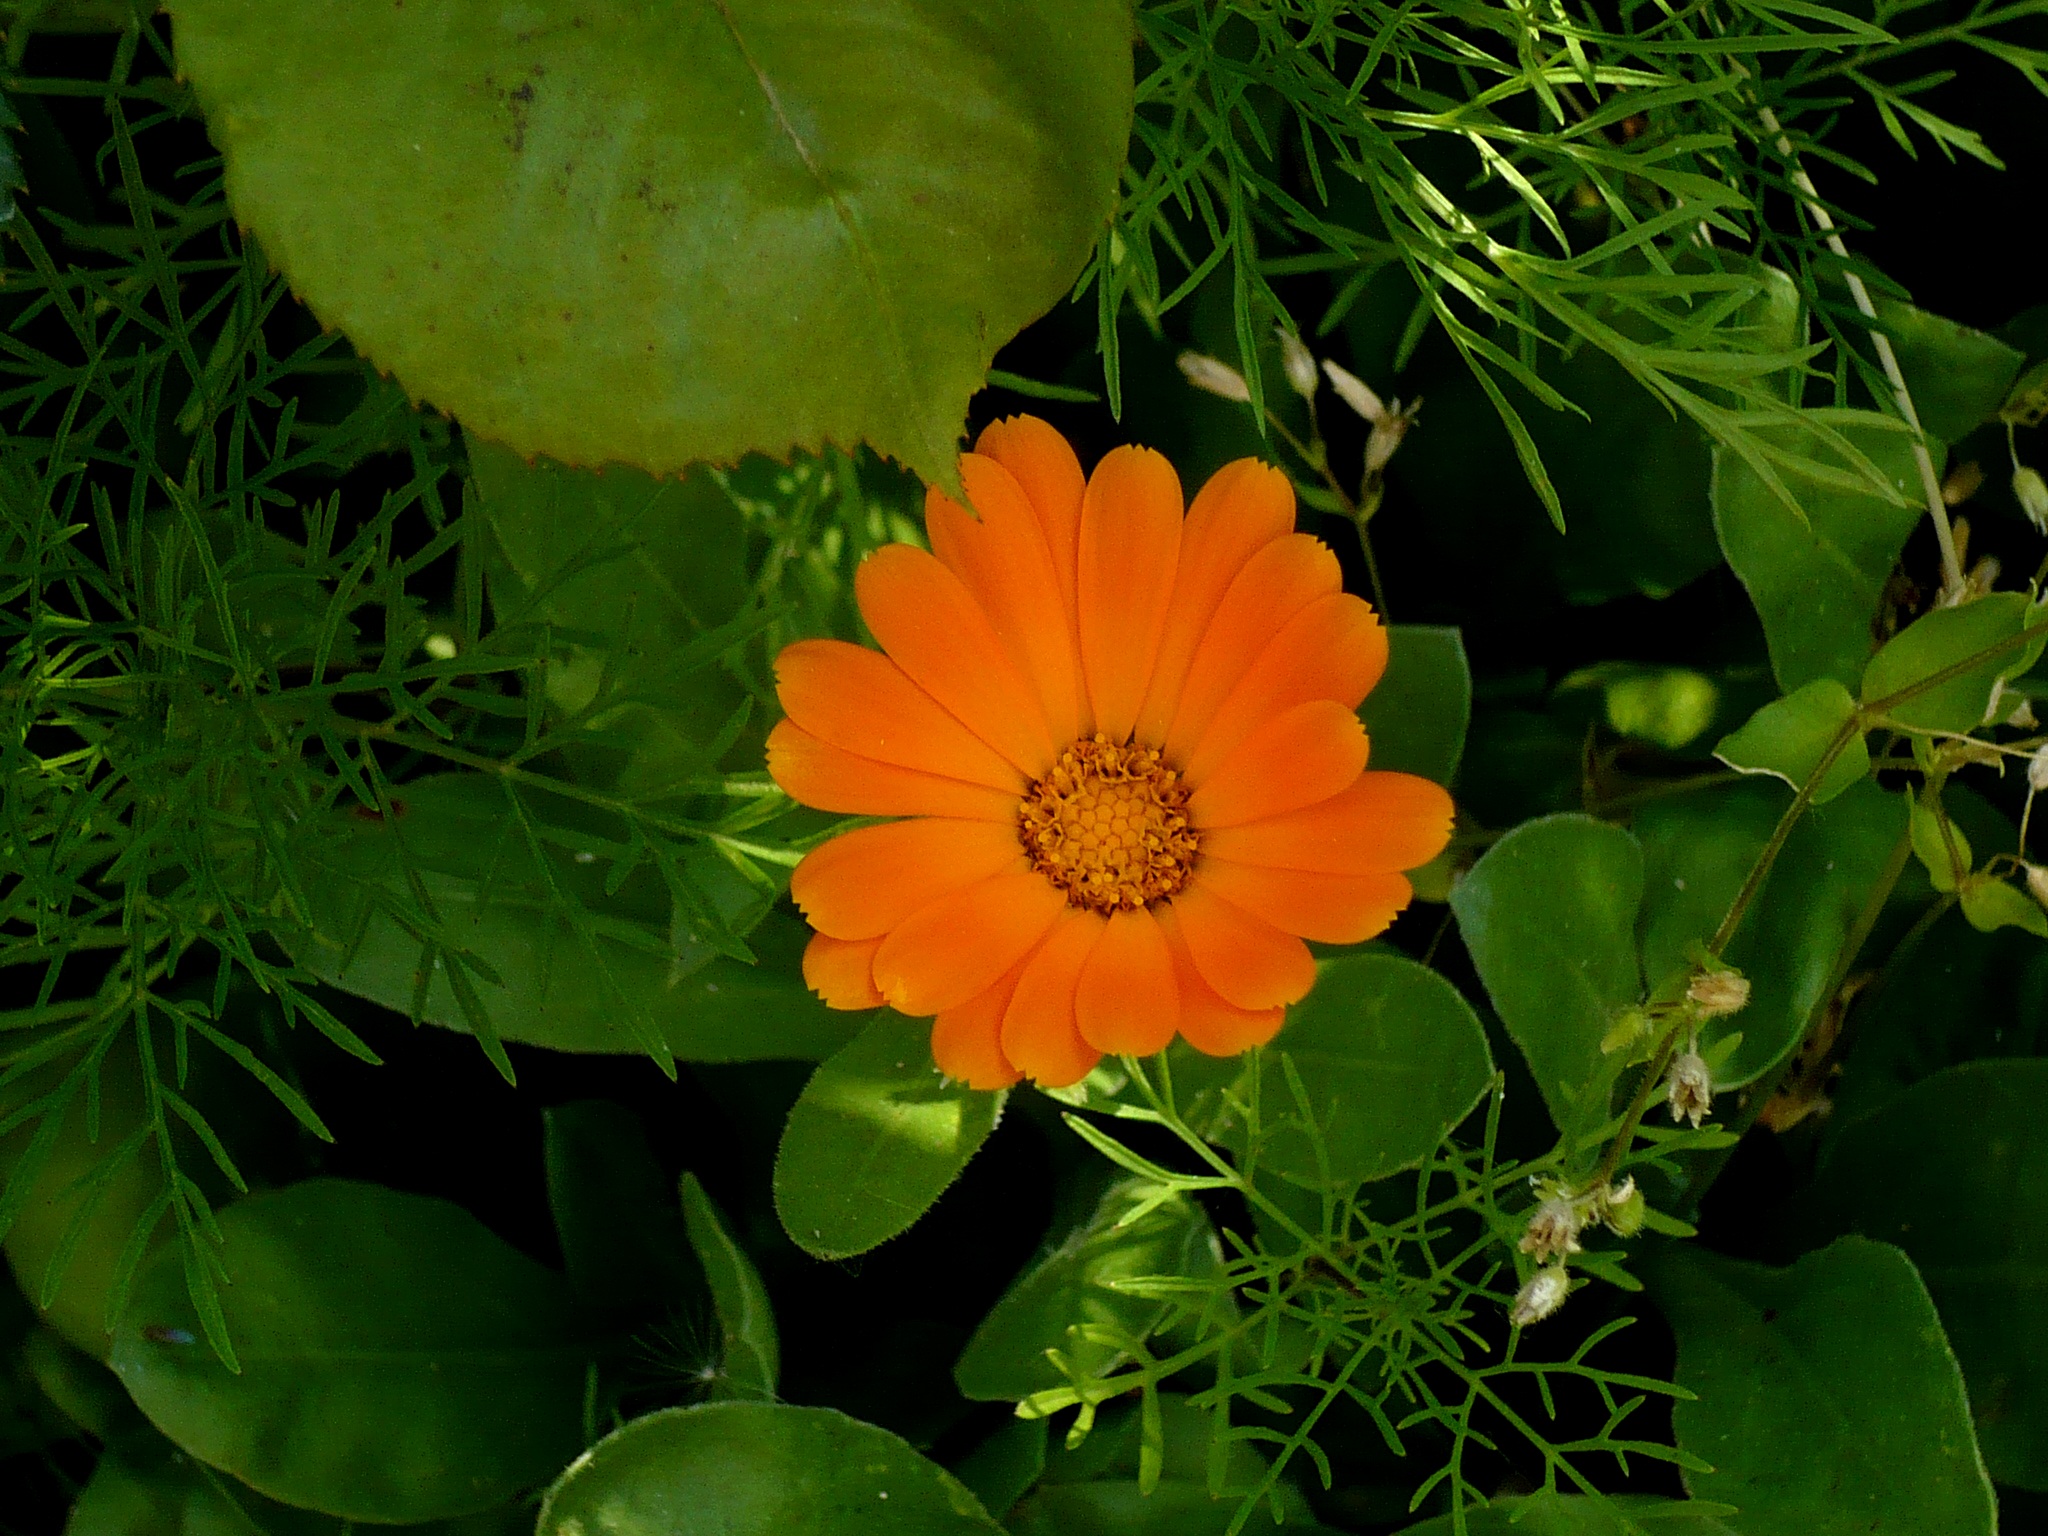
nature, plant, meadow, leaf, flower, petal, orange, green, botany, yellow, garden, flora, wildflower, leaves, different, macro photography, flowering plant, daisy family, annual plant, land plant